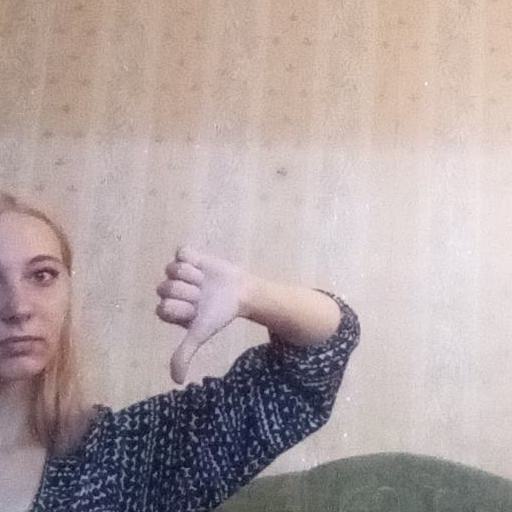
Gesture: dislike